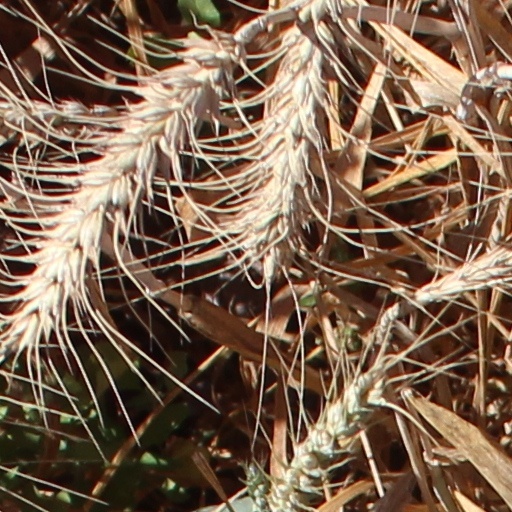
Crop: wheat